ZX Spectrum Next

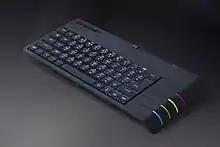
A cased ZX Spectrum Next from the 1st Kickstarter

The ZX Spectrum Next is an 8-bit home computer, initially released in 2017, which is compatible with software and hardware for the 1982 ZX Spectrum. It also has enhanced capabilities. It is intended to appeal to retrocomputing enthusiasts and to "encourage a new generation of bedroom coders", according to project member Jim Bagley.